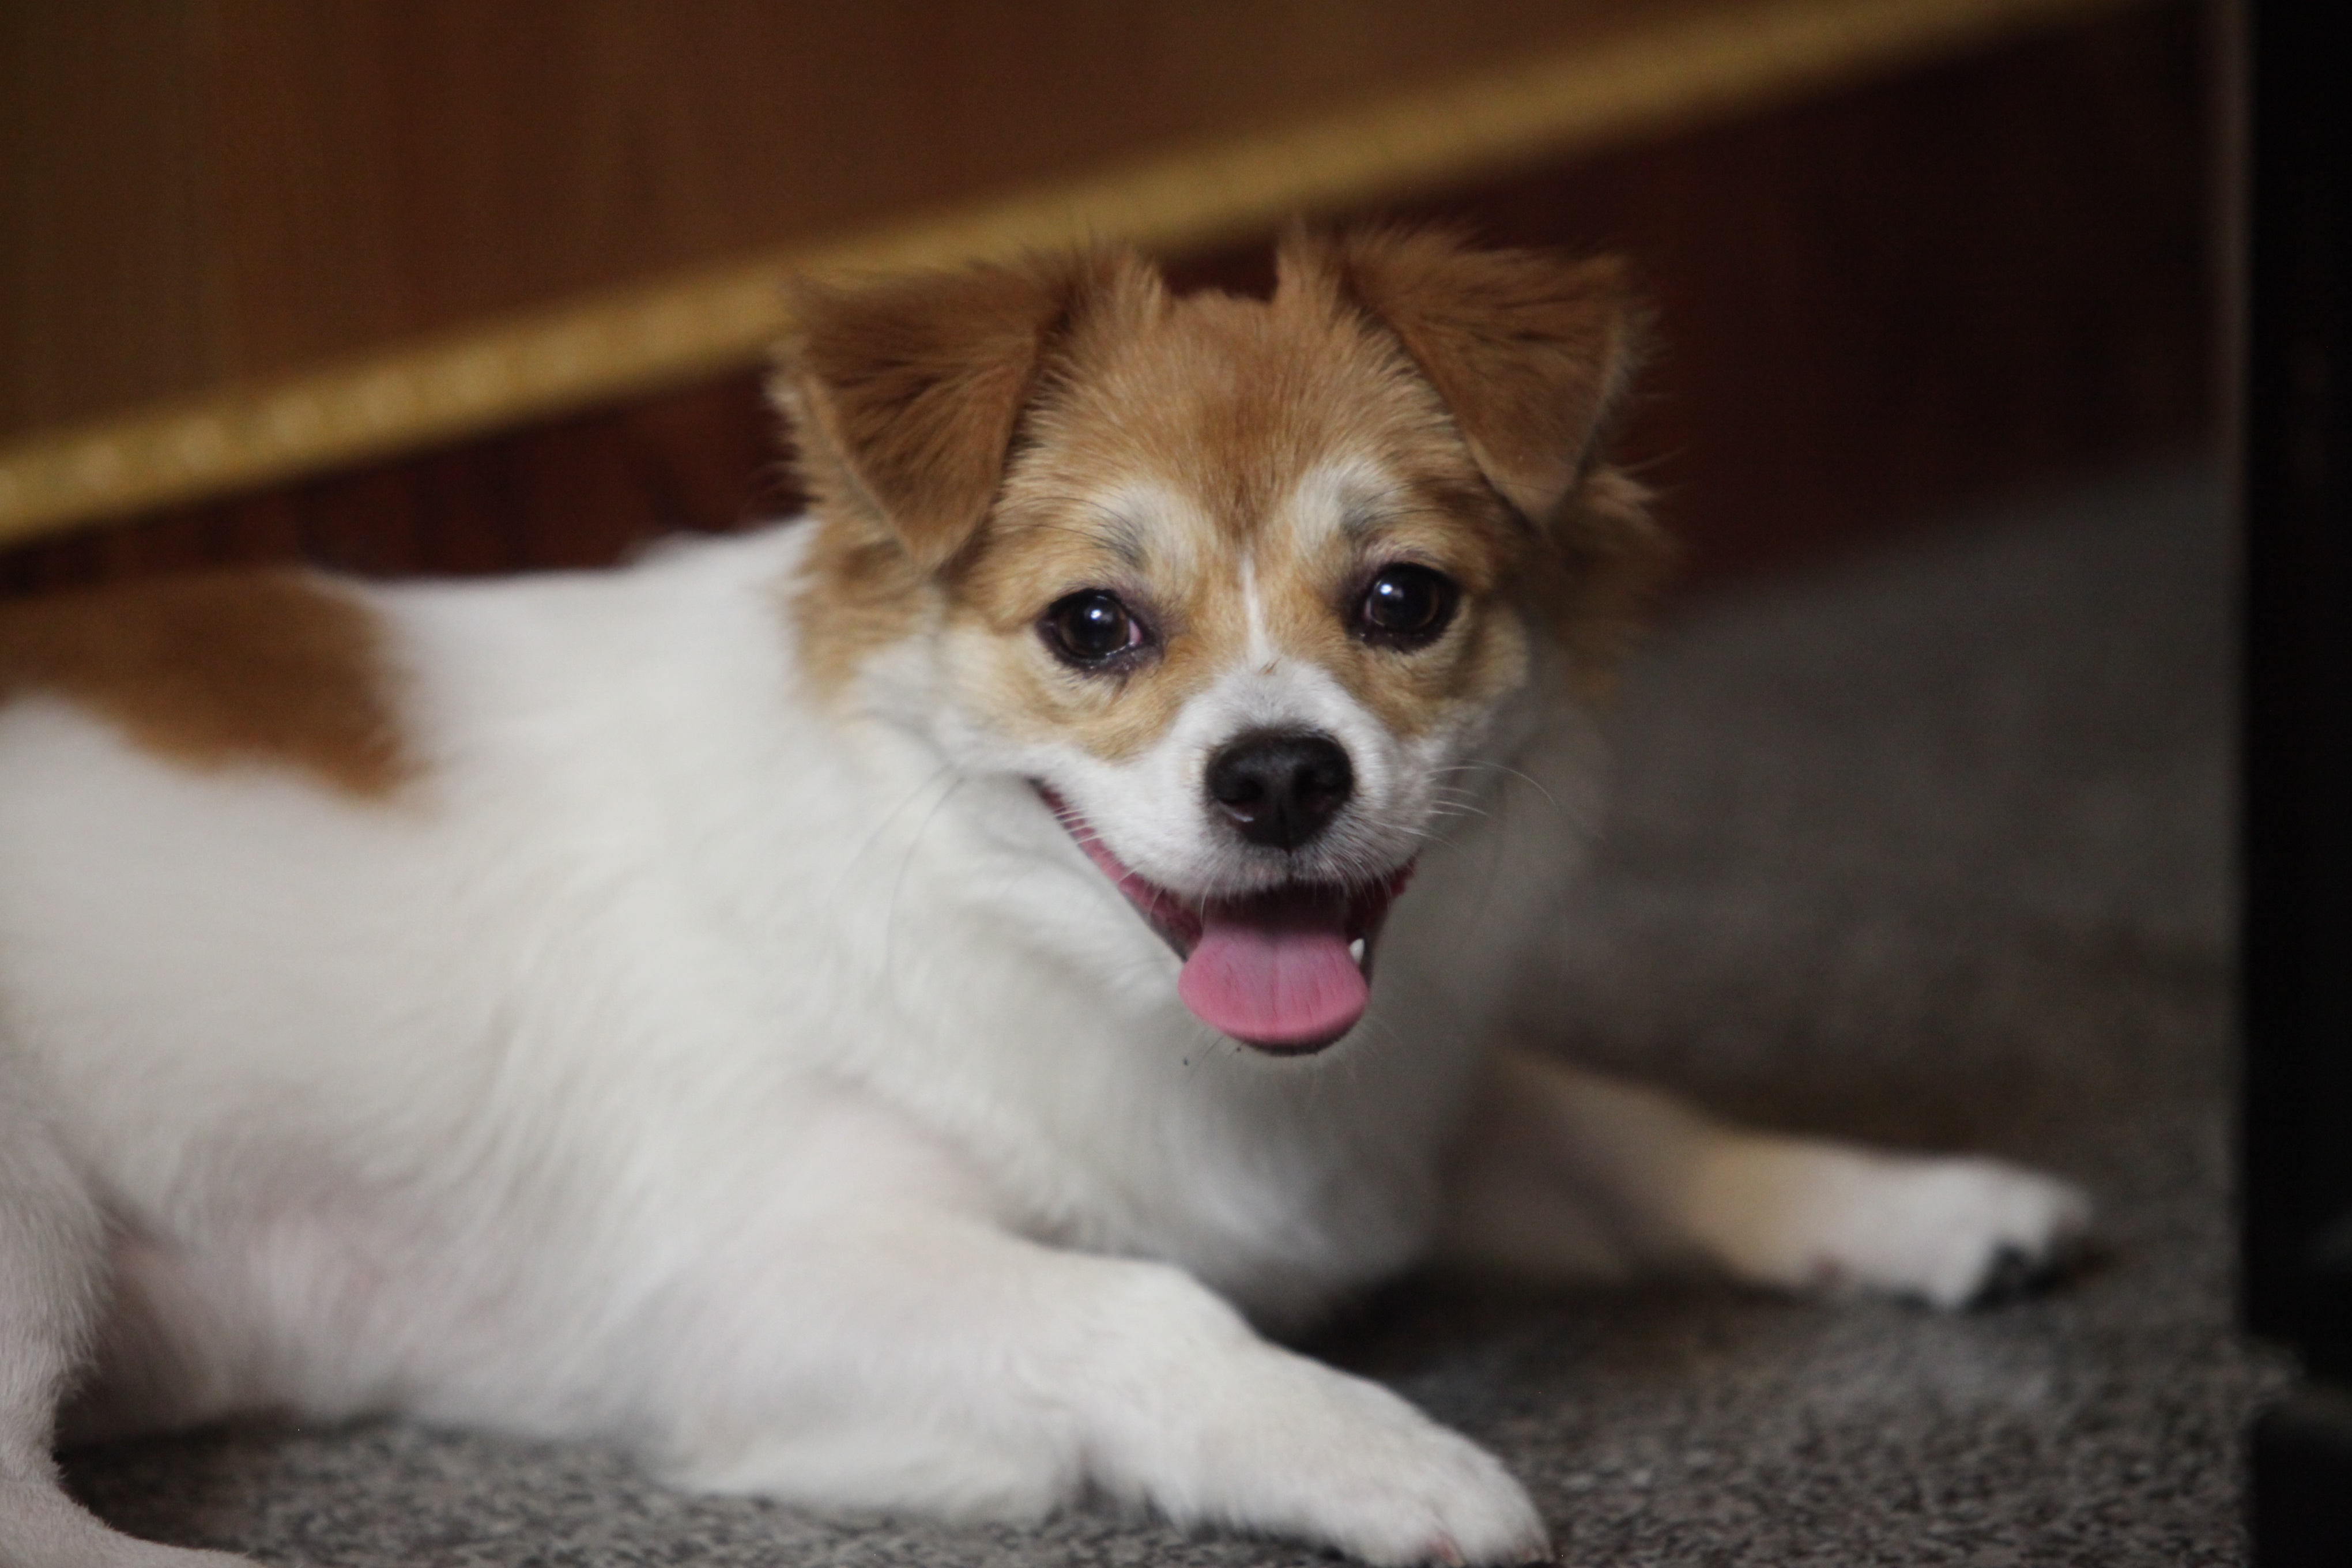
dog, animal, mammal, pets, vertebrate, chihuahua, papillon, dog breed, dog like mammal, carnivoran, dog breed group